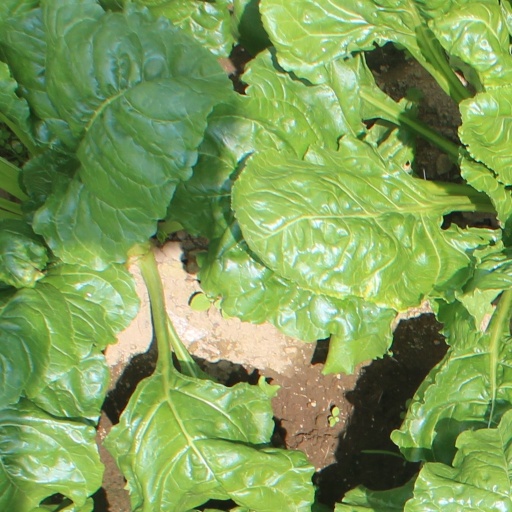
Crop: sugar beet